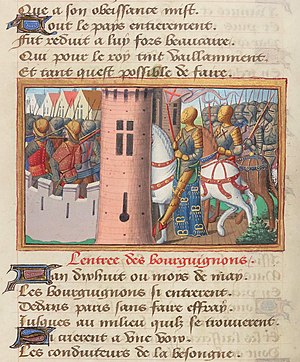
Isabella af Bayern / Borgerkrig
Burgunderne gør deres indtog i Paris, 1418
Isabella af Bayern var dronning af Frankrig mellem 1385 og 1422. Hun blev født i Huset Wittelsbach som den ældste datter af hertugen Stefan 3. af Bayern-Ingolstadt og Taddea Visconti af Milano. I en alder af 15 eller 16 år blev Isabella sendt til den unge Kong Karl 6. af Frankrig. Parret blev gift sig tre dage efter deres første møde.